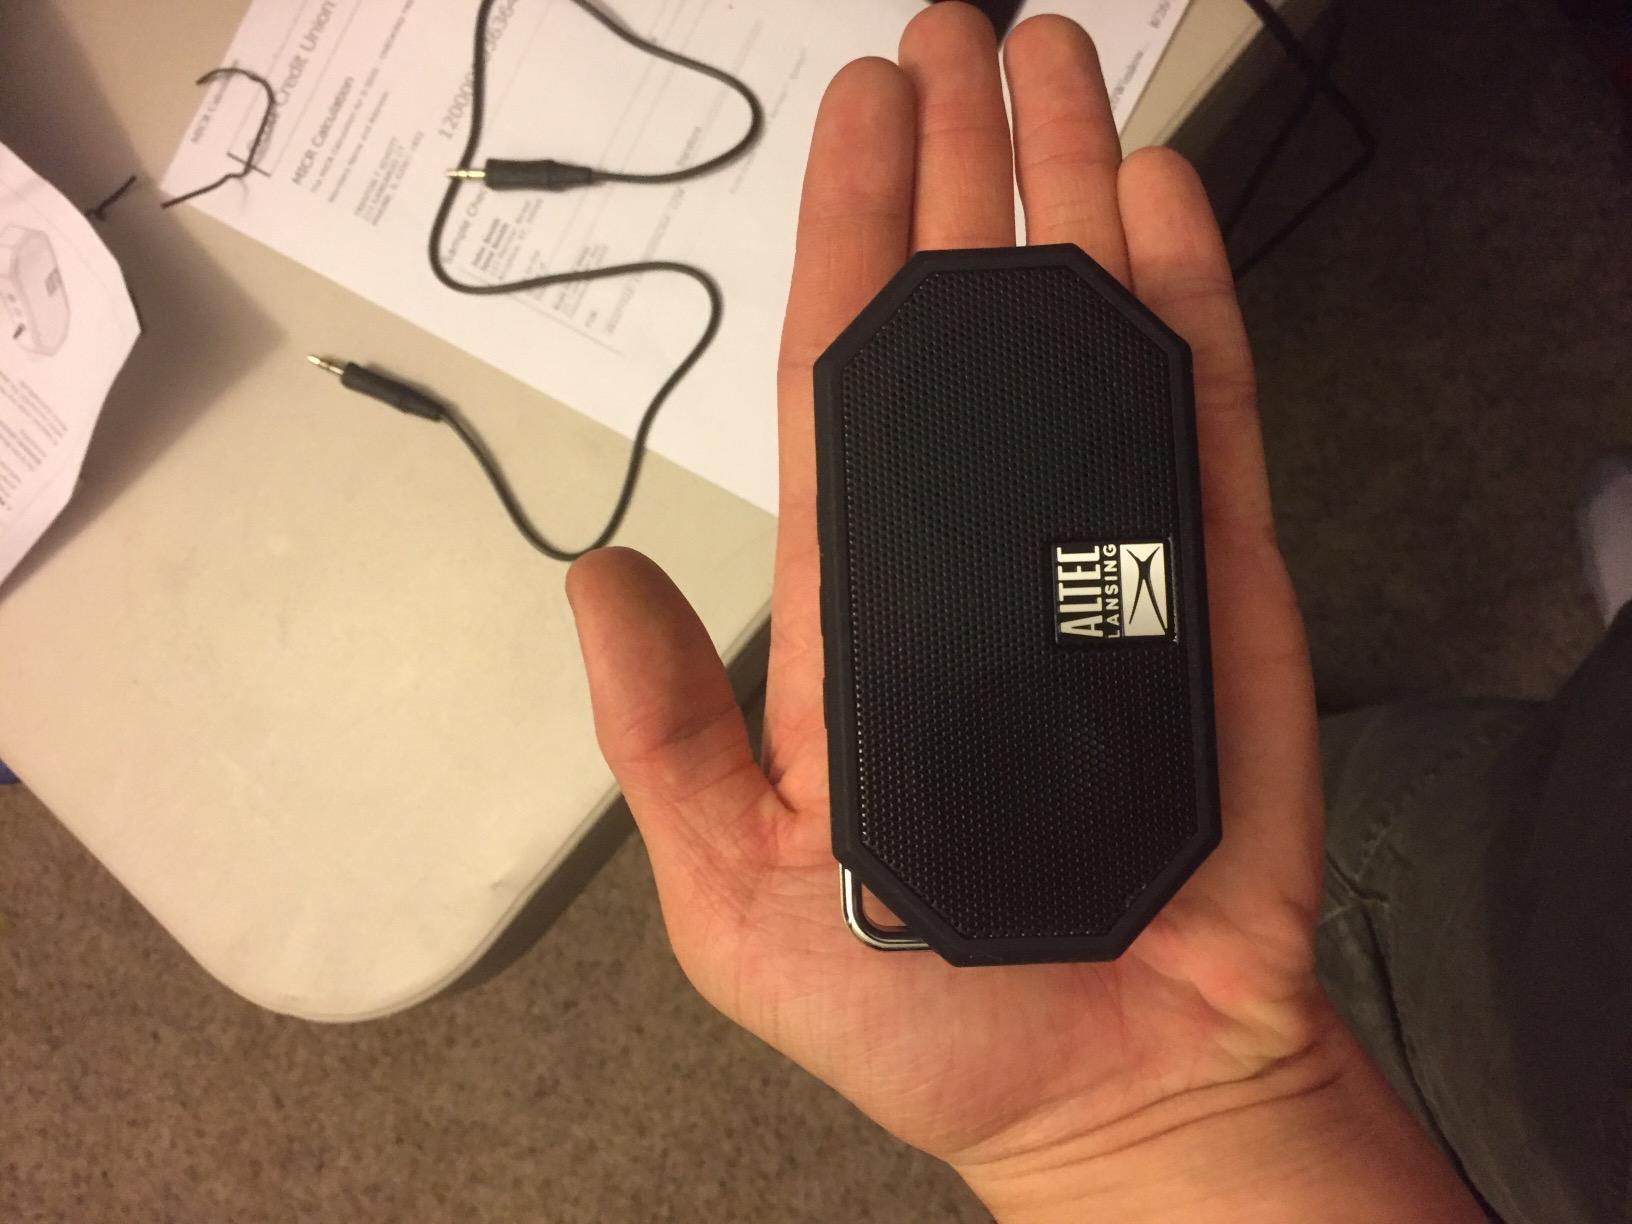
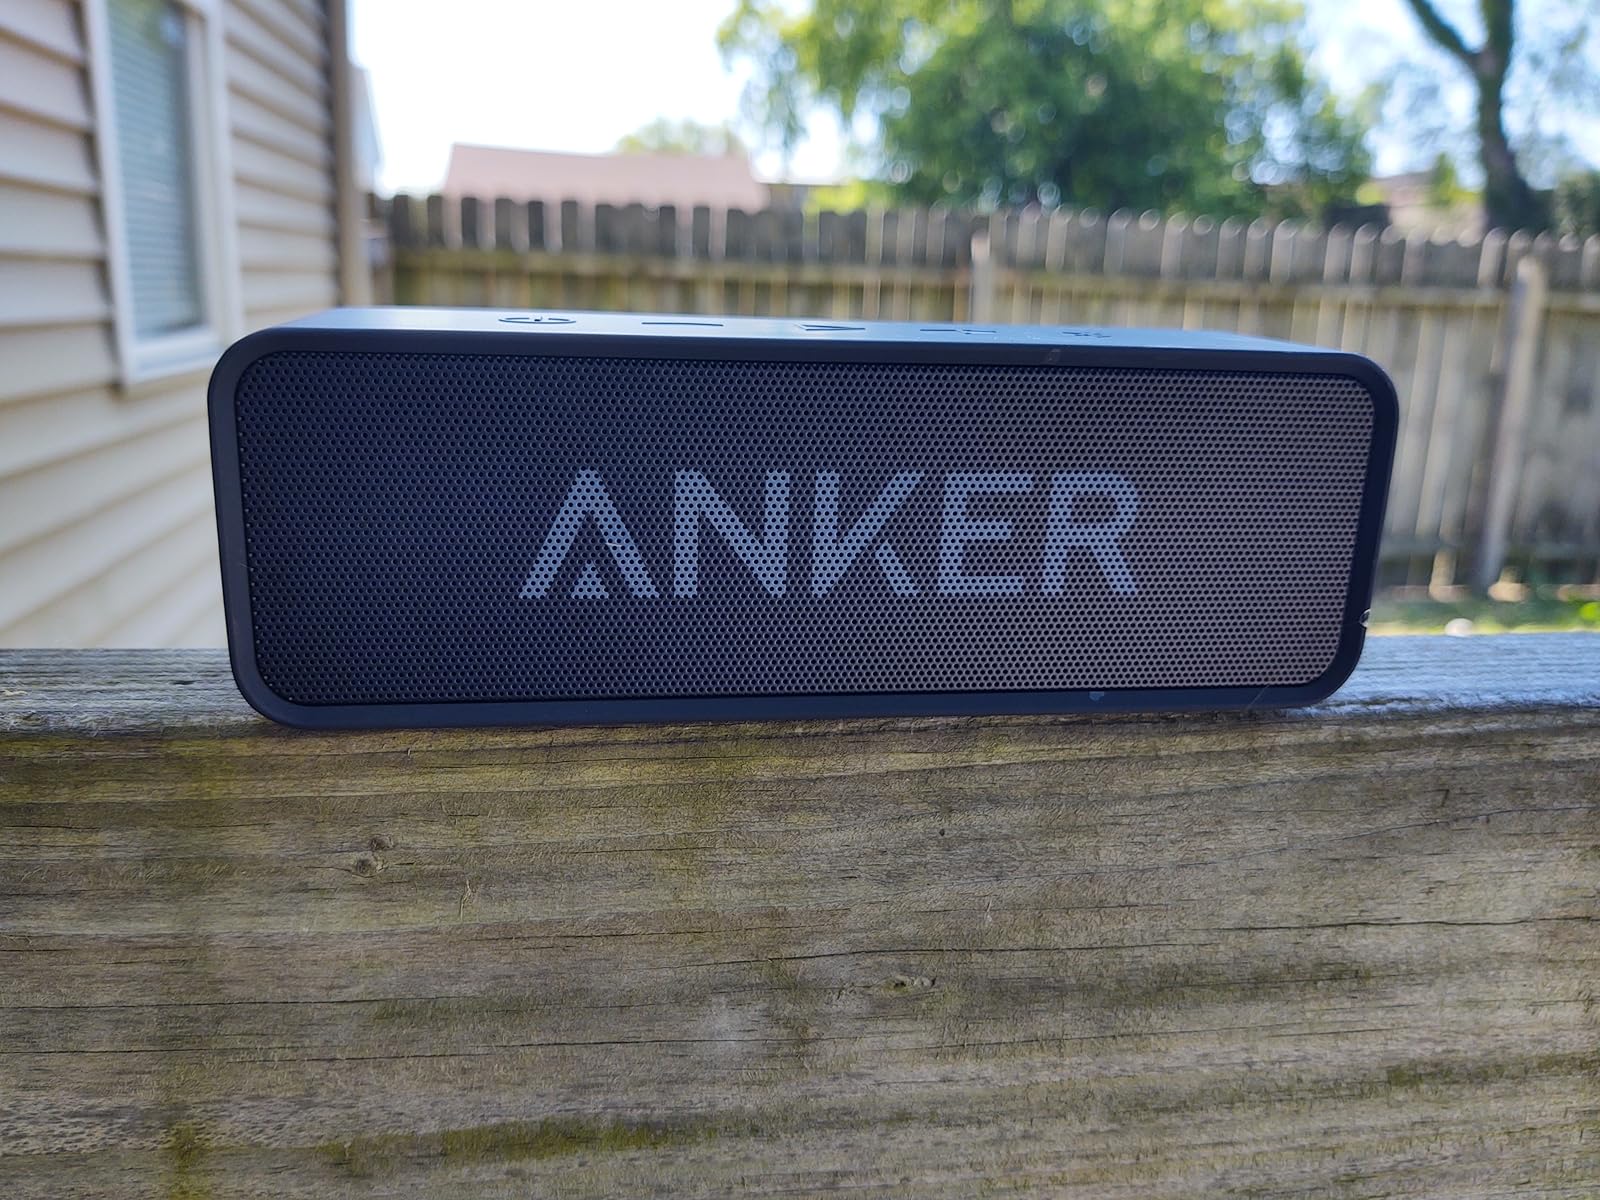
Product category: speaker
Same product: no